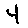
Label: 4